1928–29 Divisione Nazionale

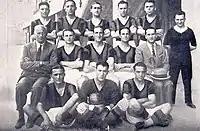
1928–29 Bologna team

The 1928-29 Divisione Nazionale was the twenty-ninth edition of the Italian Football Championship. It was also the sixth season from which the Italian Football Champions adorned their team jerseys in the subsequent season with a Scudetto. This was the third of three seasons of the Italian Football Championship re-branded to Divisione Nazionale (prior to the fourth re-brand that in 1929 created Serie A and Serie B). The 1928–29 Divisione Nazionale was the second Italian Football Championship won by Bologna.